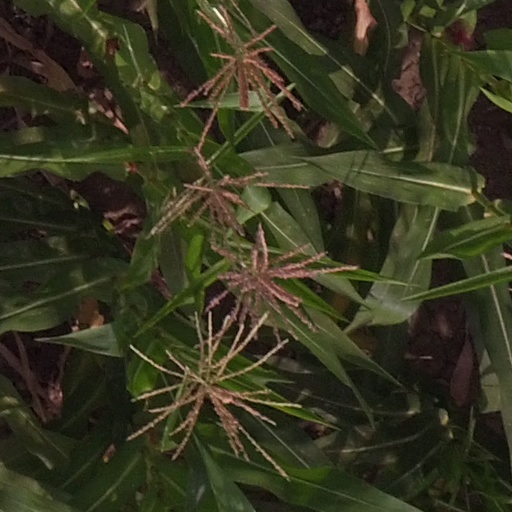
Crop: maize; corn